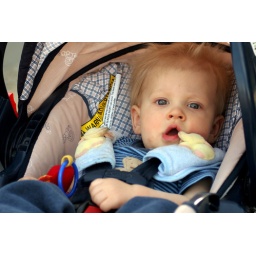
My younger son just kickin it in his car seat